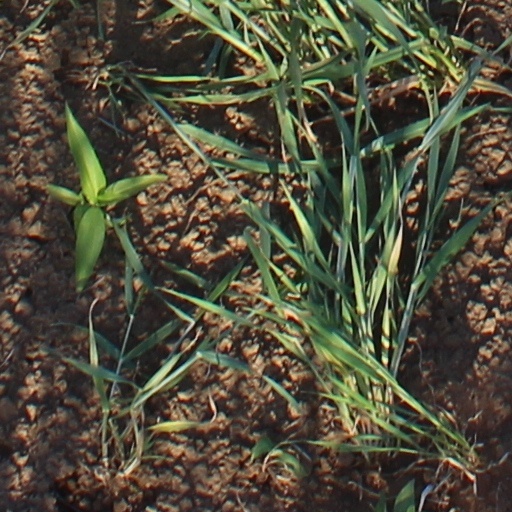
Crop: wheat